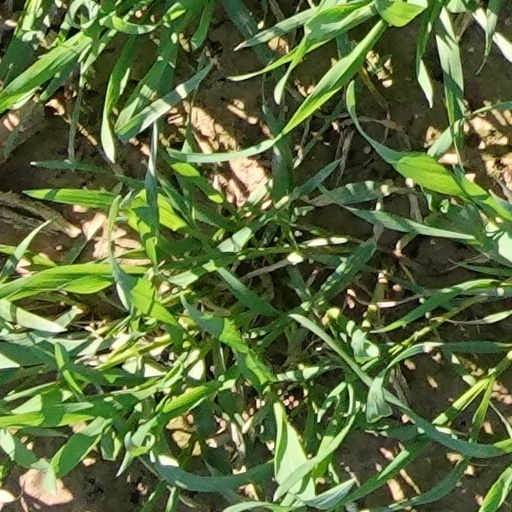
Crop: wheat